László Bölöni

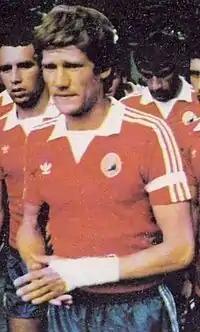
Bölöni playing for Romania in 1984

Bölöni was born in Târgu Mureș, Romania, into an ethnic Hungarian family from Târnăveni. His first team was Chimica Târnăveni, and in 1970 he moved to ASA Târgu Mureș. He stayed there until 1984, when he joined Steaua București, where he was part of the team which won the 1986 European Cup Final (where he missed his penalty in the shootout) and the European Super Cup the following year.